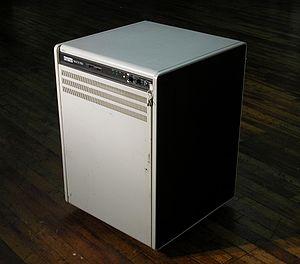
Un ordinateur est un système de traitement de l'information programmable tel que défini par Turing et qui fonctionne par la lecture séquentielle d'un ensemble d'instructions, organisées en programmes, qui lui font exécuter des opérations logiques et arithmétiques. Sa structure physique actuelle fait que toutes les opérations reposent sur la logique binaire et sur des nombres formés à partir de chiffres binaires. Dès sa mise sous tension, un ordinateur exécute, l'une après l'autre, des instructions qui lui font lire, manipuler, puis réécrire un ensemble de données déterminées par une mémoire morte d'amorçage. Des tests et des sauts conditionnels permettent de passer à l'instruction suivante et donc d'agir différemment en fonction des données ou des nécessités du moment ou de l'environnement.